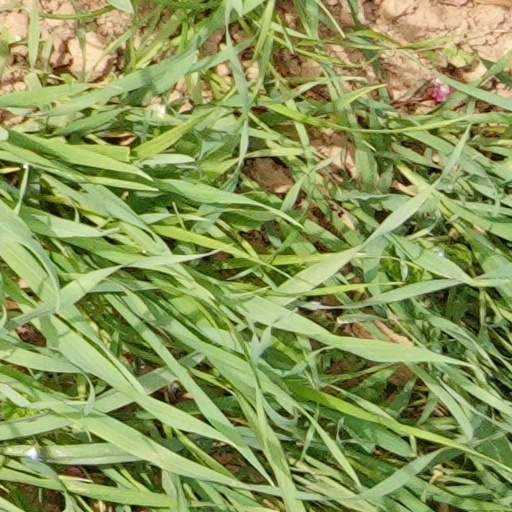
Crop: wheat